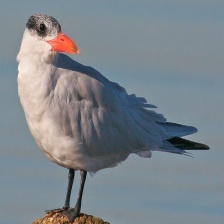
Species: CASPIAN TERN
Scientific name: HYDROPROGNE CASPIA